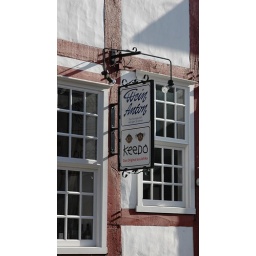
Old-fashioned sign on timberframe house in Werther